Fakhri Pasha

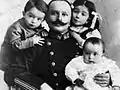
Fakhri Pasha with his children

He married Ayşe Sıdıka Hanımefendi (1884–1959) in 1900, who was the daughter of Ferik Ahmet Paşa. They had five children: